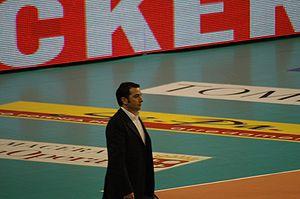
Ferdinando De Giorgi est un ancien joueur de volley-ball italien né le 10 octobre 1961 à Squinzano et reconverti en entraîneur. Il mesure 1,78 m et jouait passeur. Il totalise 330 sélections en équipe nationale d'Italie.